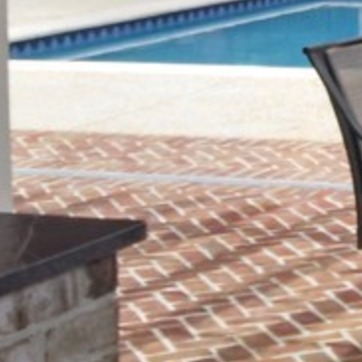
Material: brick